Sisu E13TP

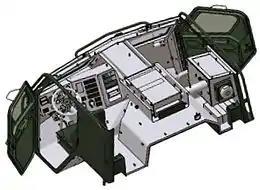
Armoured cabin used on E13TP and E15TP.

The cabin contains seating for driver and one passenger. Mine, ballistic and NBC protections are optional; the mine and ballistic protection can be also mounted afterwards. Cabin and engine mine protection is installed on the chassis under the cabin and on the floor in accordance with STANAG 4569 levels 3a and 3b against anti-tank mine blasts up to 6 kg. Armoured steel doors provide STANAG 4569 level 1 ballistic protection; levels 2 and 3 are reached with optional composite doors. The cabin is produced from Ruukki Ramor steel and fitted with pressurised NBC protection system.